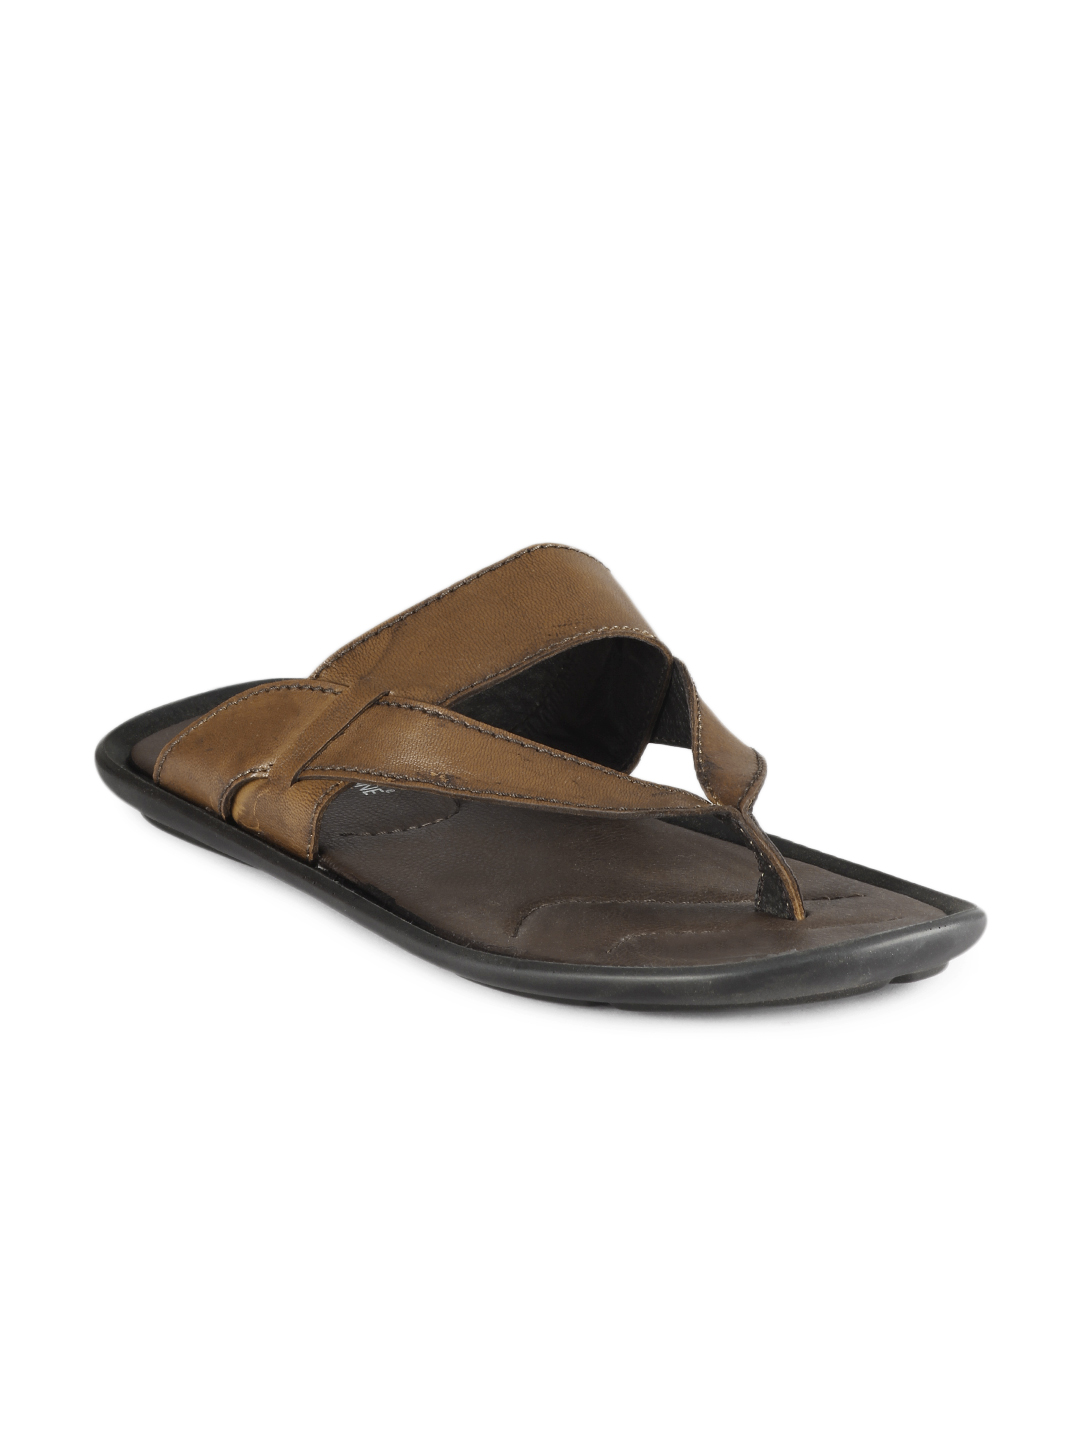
Franco Leone Men Brown Sandals
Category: Footwear / Sandal / Sandals
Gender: Men
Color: Brown
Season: Summer 2013
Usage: Casual